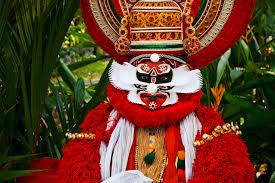
Dance form: kathakali